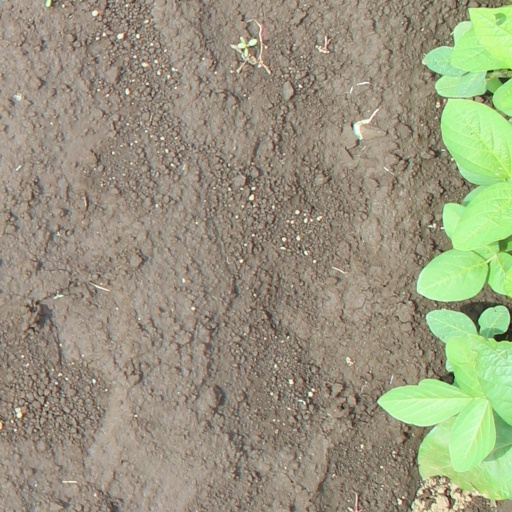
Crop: soybean